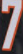
Number: 7